Turahanoğlu Ömer Bey

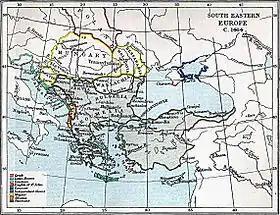
Map of the Ottoman Empire and its neighbouring states in 1464

At this time, tensions became heightened with the Venetians as a slave of the Ottoman commander of Athens fled to the Venetian fortress of Coron (Koroni) with 100,000 aspers from his master's treasury. The Venetians refused to hand him back, and in retaliation, Ömer attacked the port town of Lepanto (Nafpaktos) in November 1462 but failed to capture it. A few months later, Isa Bey, governor of the Morea, took the Venetian fortress of Argos through treason. These events precipitated the outbreak of a long war between the Venetian Republic and the Ottoman Empire. In the summer of 1463, Ömer led the eastern wing of the Ottoman army that conquered Bosnia.